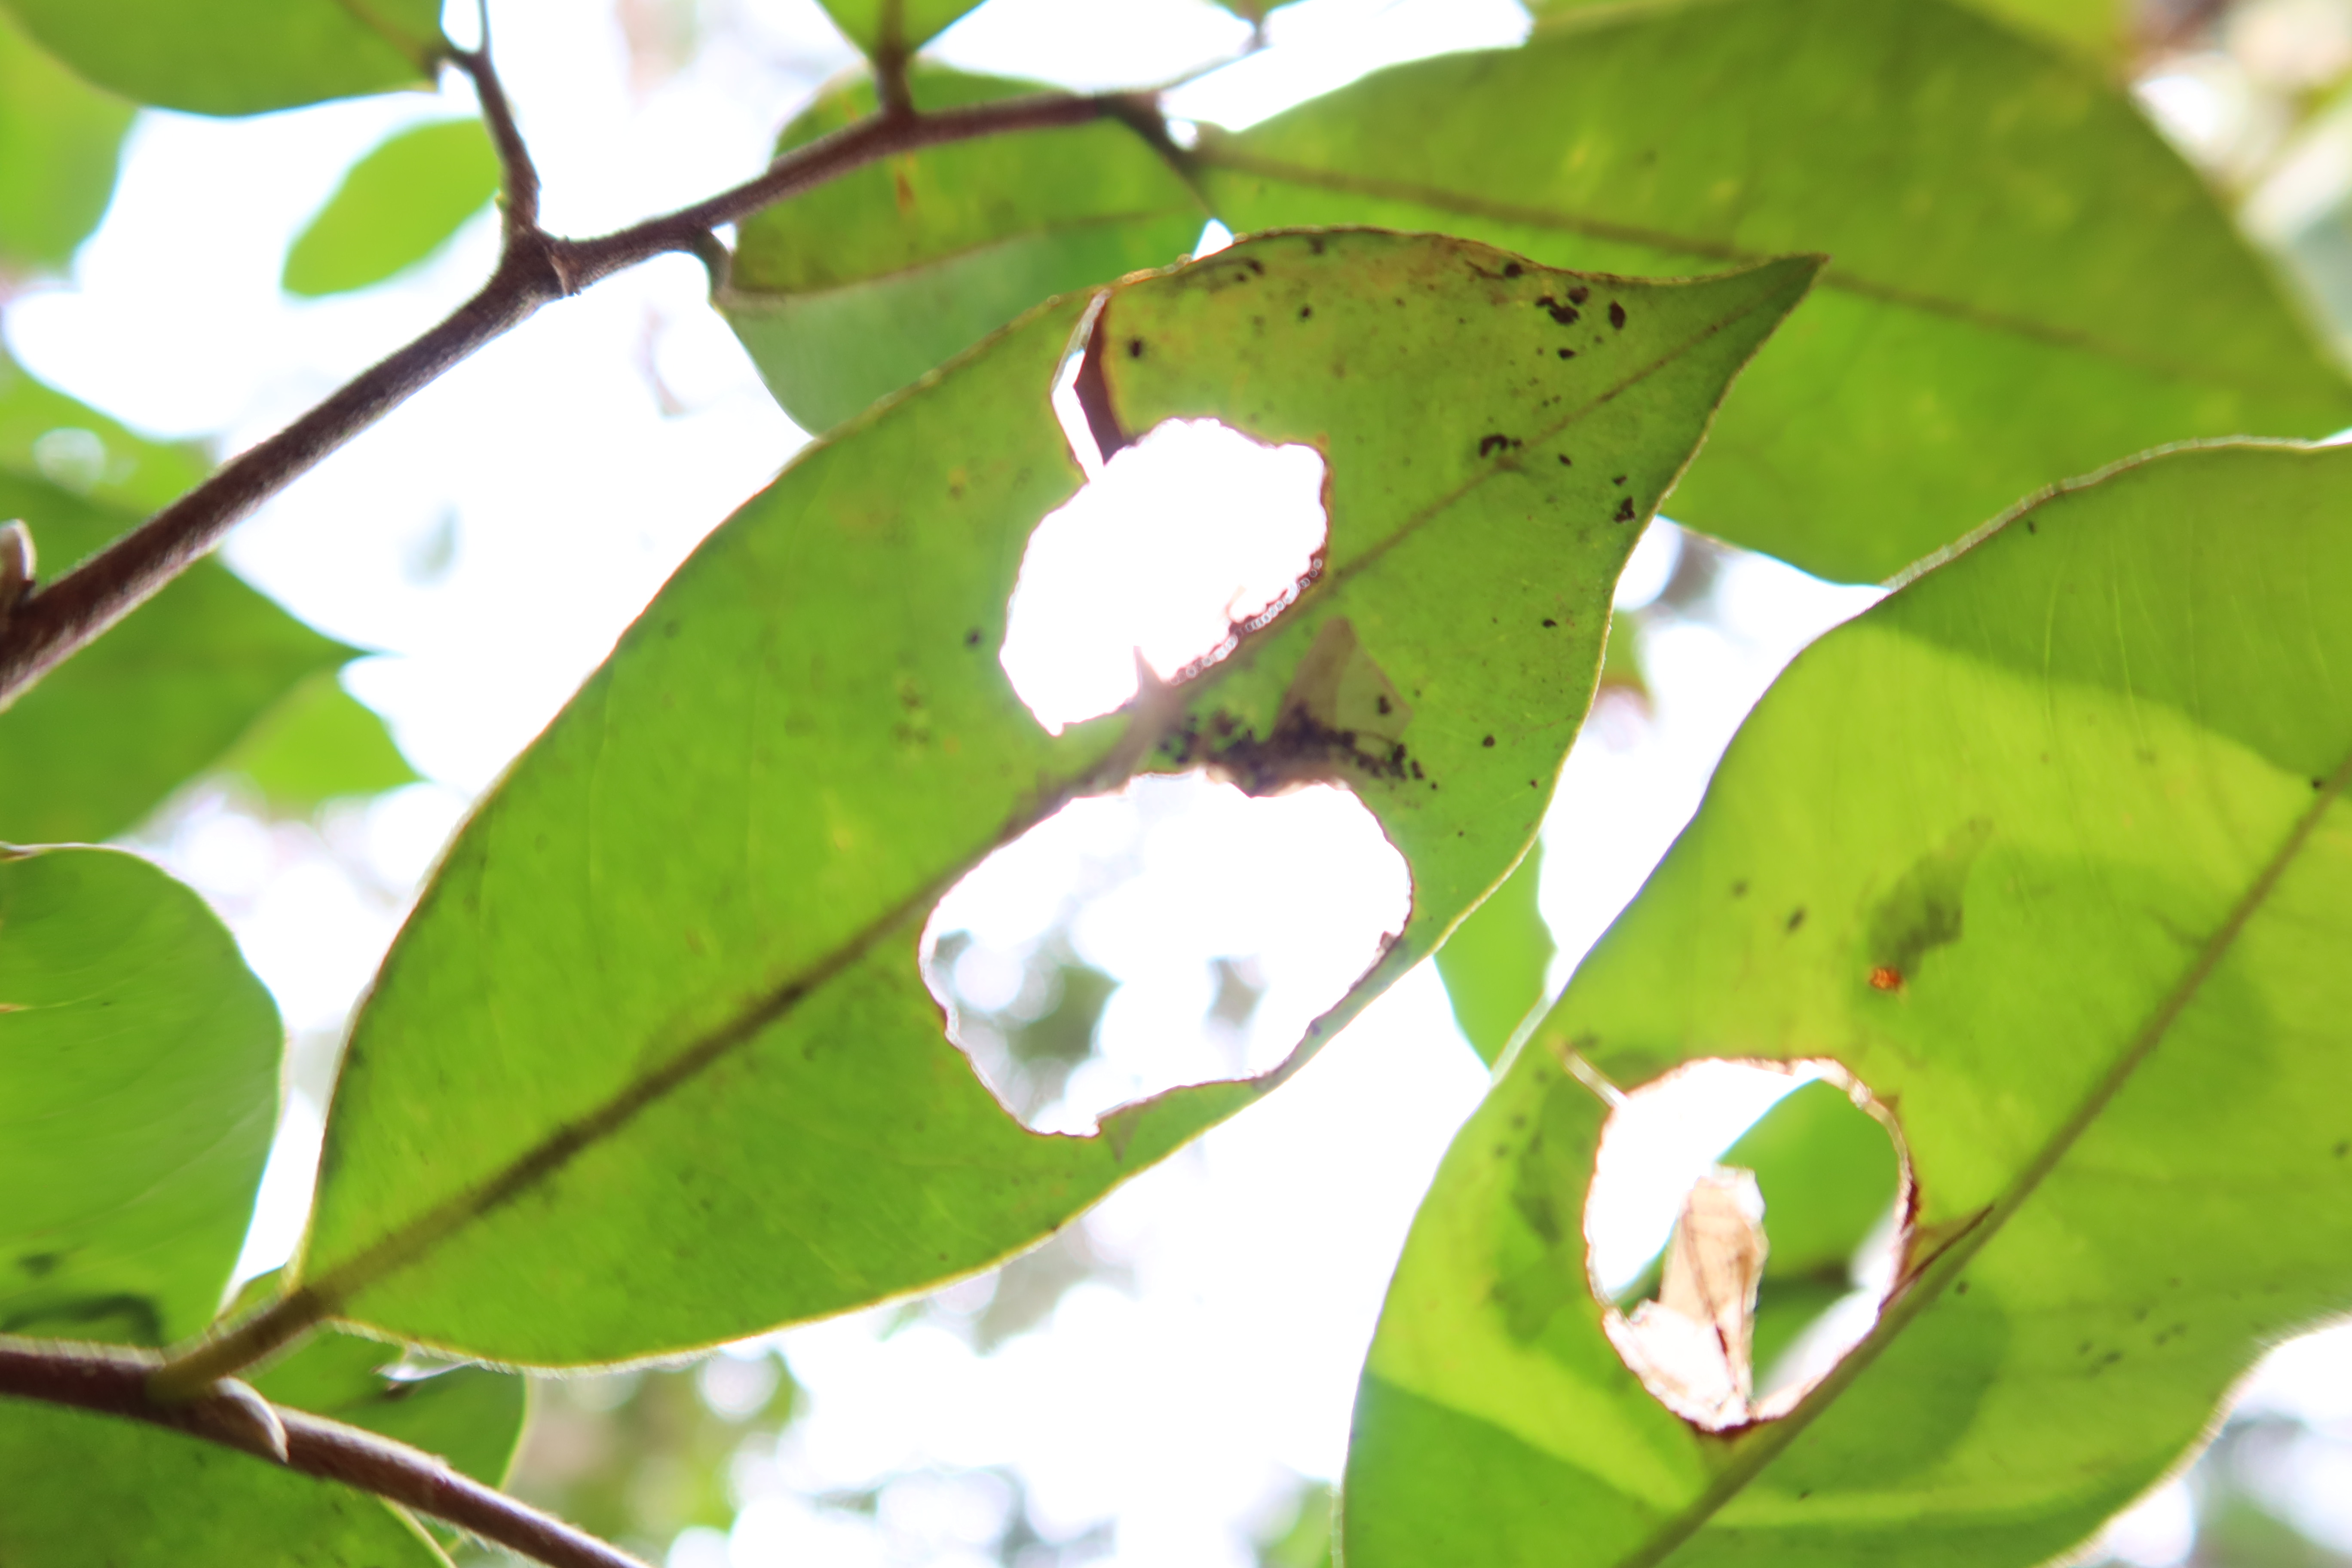
Label: Brown clumps